Music education

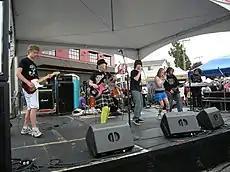
Students from the Paul Green School of Rock Music performing at the 2009 Fremont Fair, Seattle, Washington.

The Suzuki method was developed by Shinichi Suzuki in Japan shortly after World War II, and uses music education to enrich the lives and moral character of its students. The movement rests on the double premise that "all children can be well educated" in music, and that learning to play music at a high level also involves learning certain character traits or virtues which make a person's soul more beautiful. The primary method for achieving this is centered around creating the same environment for learning music that a person has for learning their native language. This 'ideal' environment includes love, high-quality examples, praise, rote training and repetition, and a time-table set by the student's developmental readiness for learning a particular technique. While the Suzuki Method is quite popular internationally, within Japan its influence is less significant than the Yamaha Method, founded by Genichi Kawakami in association with the Yamaha Music Foundation.